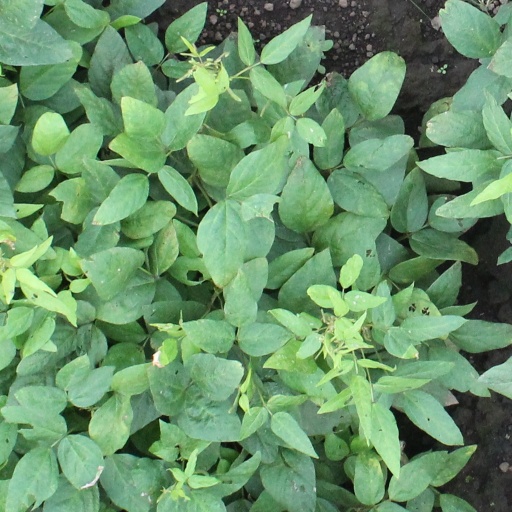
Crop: soybean